Mark 8 nuclear bomb

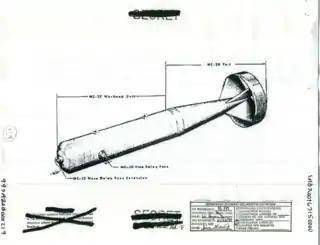
Diagram of the Mk8

The Mark 8 nuclear bomb was an American nuclear bomb, designed in the late 1940s and early 1950s, which was in service from 1952 to 1957.